Hank (2009 TV series)

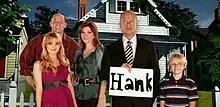
Title screen depicting the series' cast

Hank (originally titled Awesome Hank and PRYORS) is an American sitcom that ran on ABC from September 30, 2009, to November 4, 2009. The series was created by Tucker Cawley and is about a Wall Street executive who loses his job and reconnects with his small-town family. "Hank" originally aired on Wednesday nights in the fall season and starred "Frasier" actor Kelsey Grammer. The series was produced by McMonkey Productions and Werner Entertainment, in association with Warner Bros. Television.